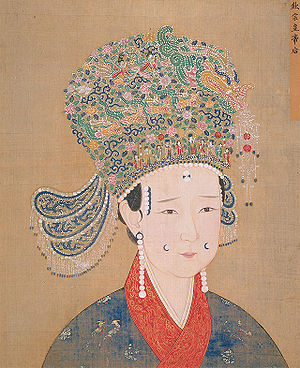
Portrætmaleri
Det officielle kinesiske hofportræt af kejserinden og hustru til kejser Qinzong (1100–1161) fra Song-dynastiet
Portrætmaleri er en genre inden for malerkunsten, der viser mennesker, dyr og selv livløse genstande. Ud over i maleri kan portrætter laves i marmor, bronze, elfenben, træ, keramik, ætsning, litografi, fotografi, selv video og digitale medier.